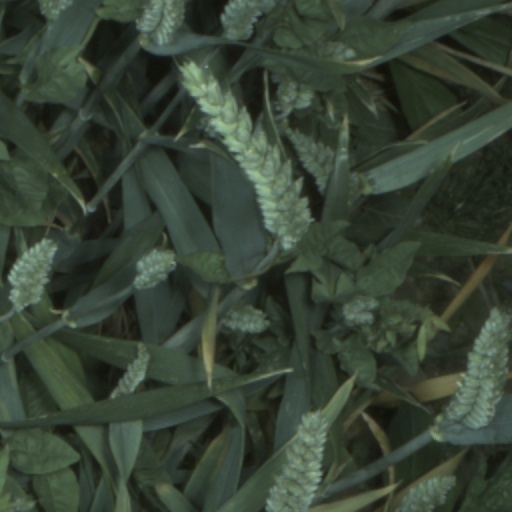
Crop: wheat